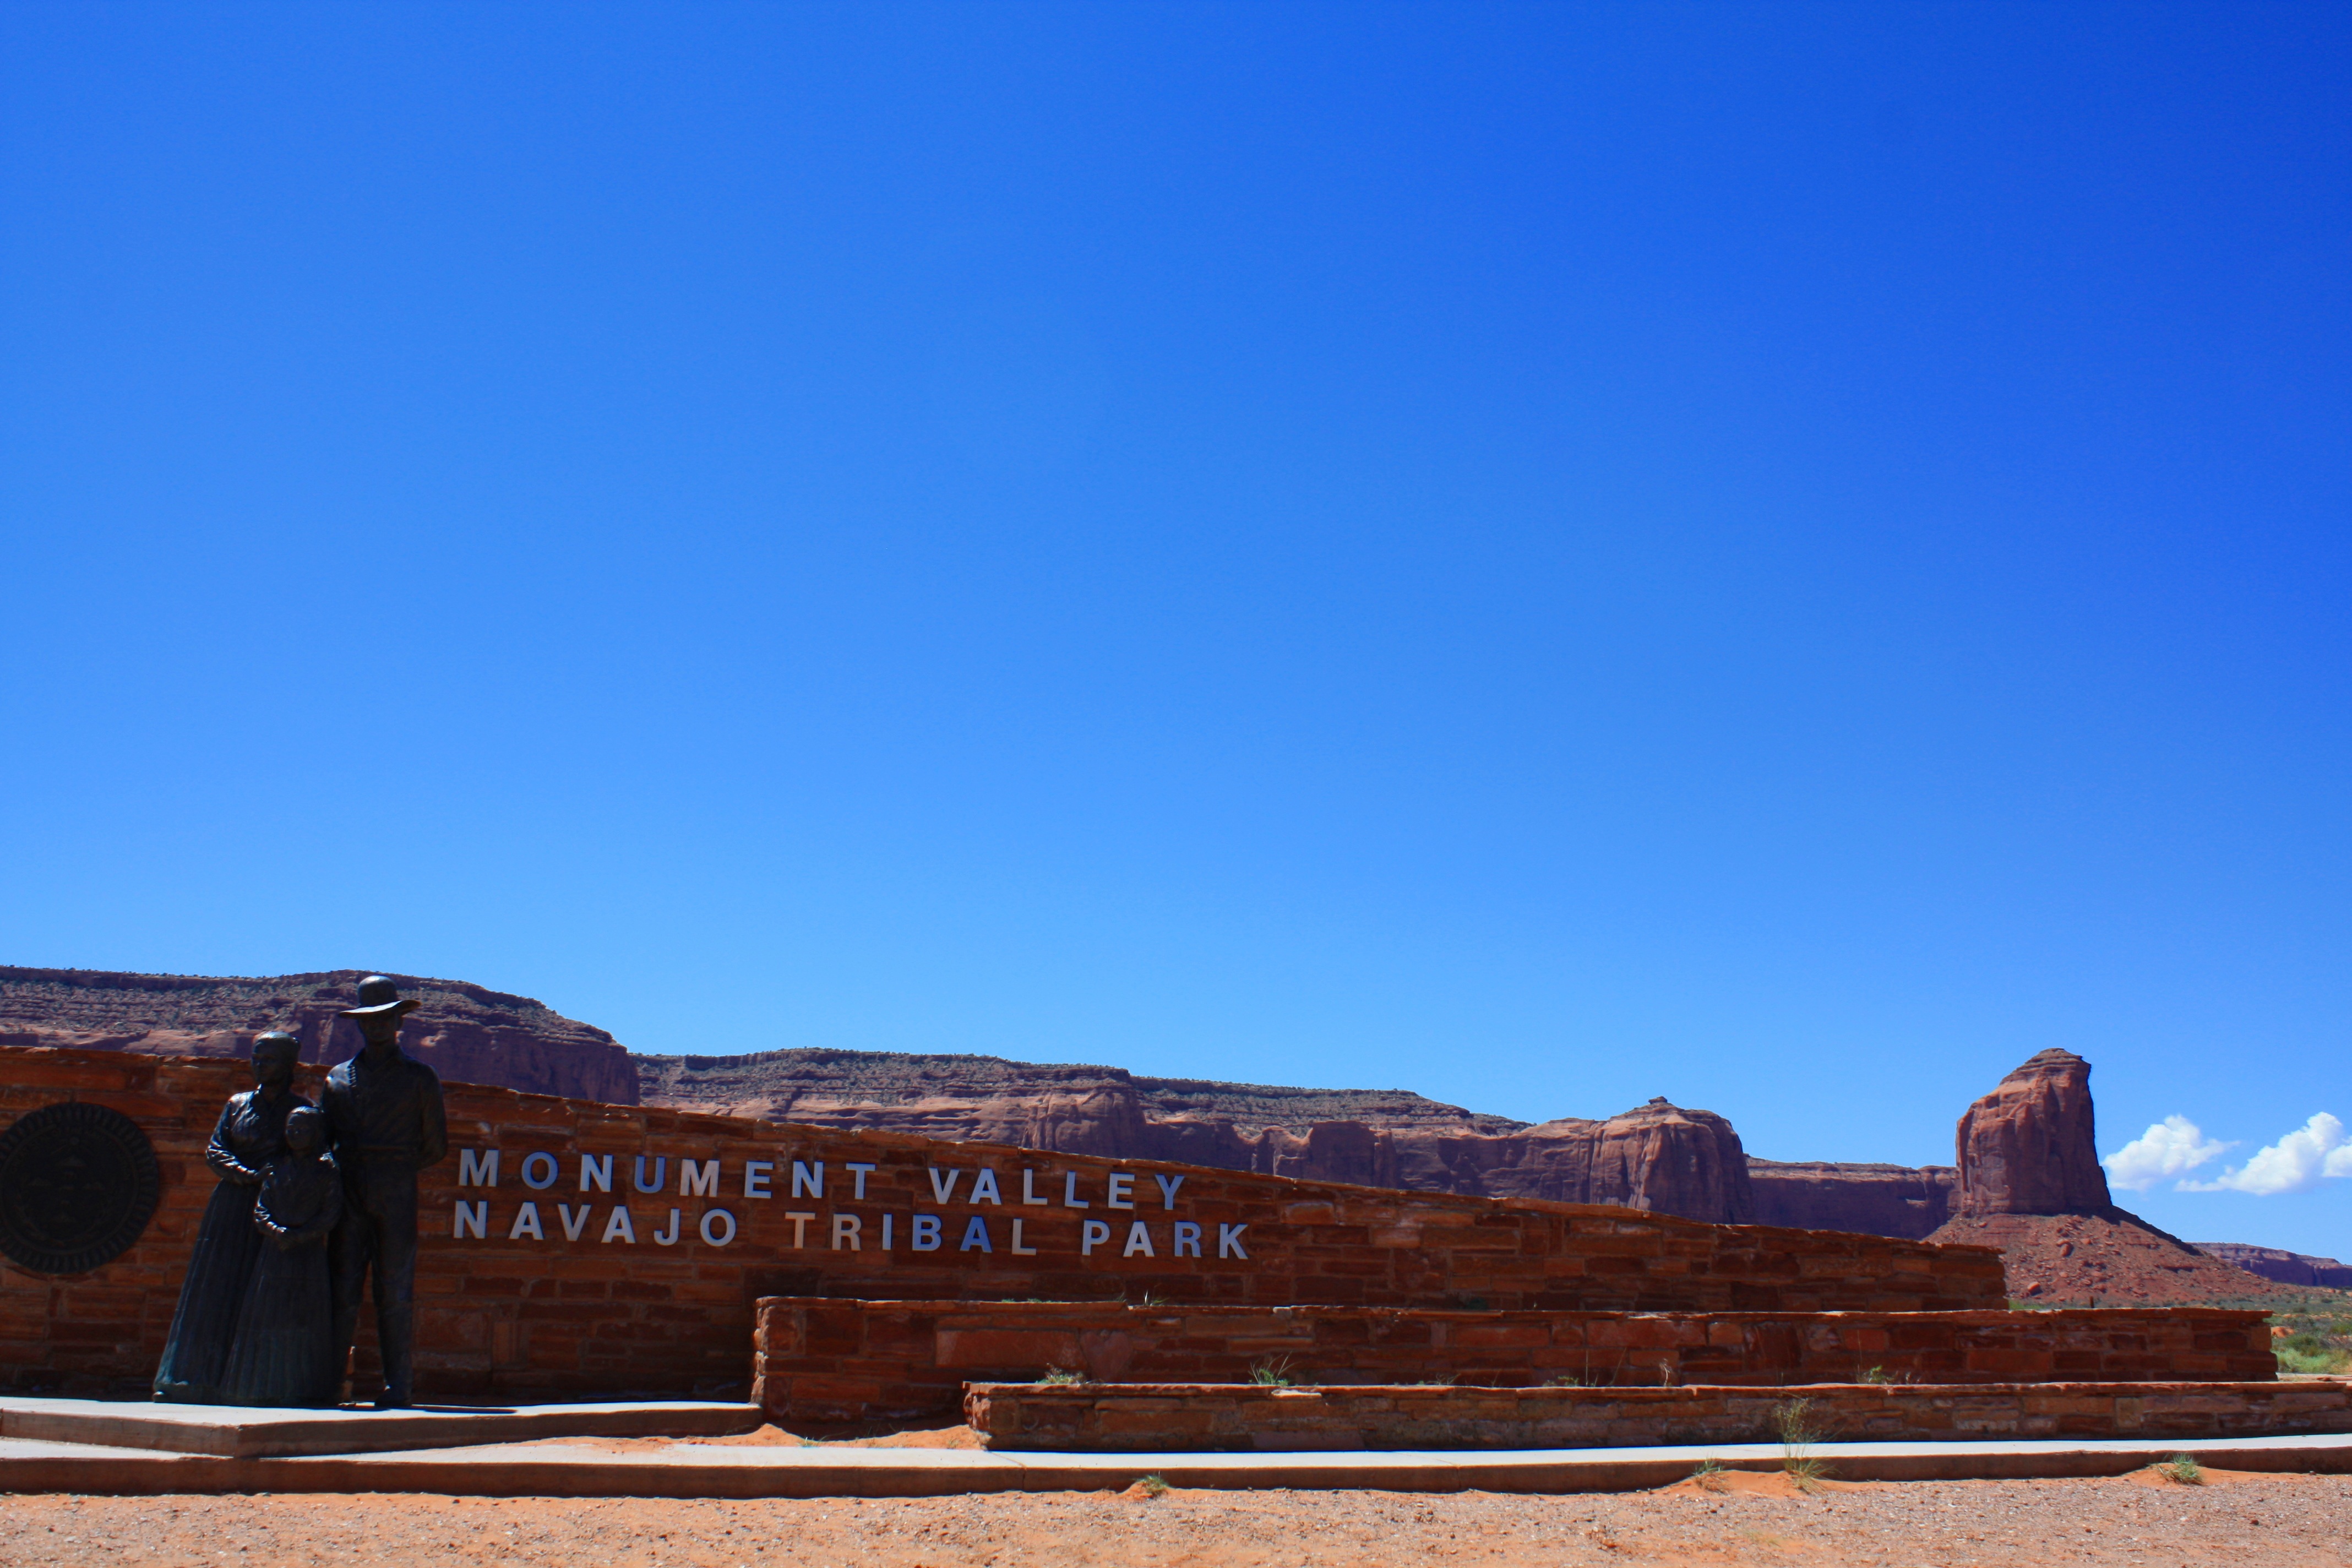
landscape, sea, rock, sky, valley, monument, formation, entrance, usa, america, terrain, arizona, monument valley